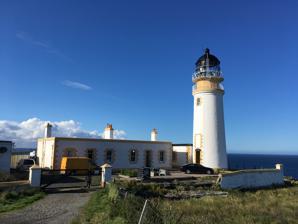
Building: Tiumpan Head Lighthouse
Country: Unknown
Year built: 1900
Lighthouse Tiumpan Head Lighthouse Rubha Tiompan Tiumpan Head Lighthouse Location Tiumpan Head Isle of Lewis Outer Hebrides Scotland OS grid NB5732637719 Coordinates 58°15′39.33″N 6°8′20.09″W / 58.2609250°N 6.1389139°W / 58.2609250; -6.1389139 Tower Constructed 1900 Built by David Alan Stevenson , Charles Alexander Stevenson Construction masonry tower Automated 1985 Height 21 metres (69 ft) Shape cylindrical tower with balcony and lantern Markings white tower, black lantern, ochre trim Power source mains electricity Operator Tiumpan Head Kennels & Cattery Heritage category C listed building Fog signal discontinued Light First lit 1 December 1900 Focal height 55 metres (180 ft) Range 25 nautical miles (46 km; 29 mi) Characteristic Fl (2) W 15s. The Tiumpan Head Lighthouse is an active lighthouse located in Tiumpan Head , Isle of Lewis , Outer Hebrides , Scotland . History The idea for the Tiumpan Head Lighthouse in the village of Portvoller in Point , Isle of Lewis was long promoted, but refused for many years by the Board of Trade. After a recommendation by the Western Highlands and Islands Commission to additionally keep a watch on illegal trawlers, it was approved in May 1879. The lighthouse and building were designed by David and Charles Stevenson and built by John Aitken, at an estimated cost of £9000. William Frew was appointed as inspector of works. Chance Brothers made the optics and Dove and Co. the revolving machine. The light was first exhibited on 1 December 1900. Six lightkeepers were attached to the station, three lightkeepers and their families at the station, with a local assistant and two occasional lightkeepers coming in from Portnaguran village nearby. Elizabeth II visited the lighthouse in 1956, with the young Duke of Cornwall and the Princess Anne . The seven-year-old heir to the throne sounded the first blast on a new fog siren. The fog signal was operated by compressed air supplied from a compressor, driven by a Kelvin Diesel engine. There were three Kelvin engines and compressors, and when the fog signal was in operation, two of them were in service to maintain the required air pressure with one standby, in rotation. In 1984, the fog signal was discontinued and the fog horn building was demolished. The lighthouse was automated in 1985 and is monitored from Edinburgh. The former keepers' accommodation is no longer needed and is now home to kennels and a cattery. See also Scotland portal Engineering portal List of lighthouses in Scotland List of Northern Lighthouse Board lighthouses References